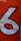
Number: 6